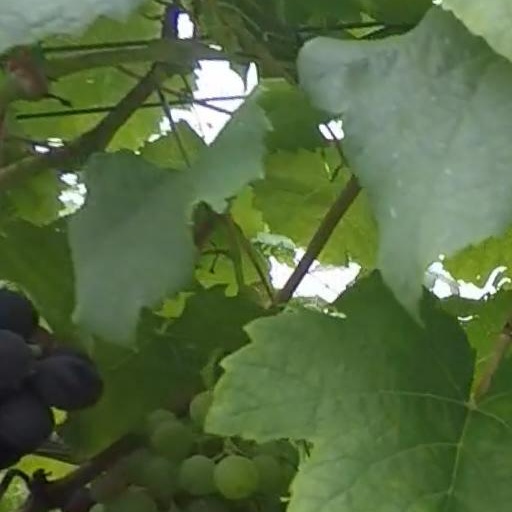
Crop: grape